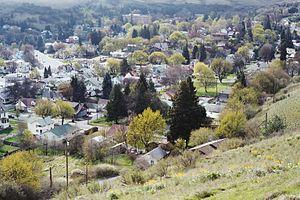
La ville de Colfax est le siège du comté de Whitman, situé dans l'État de Washington, aux États-Unis.